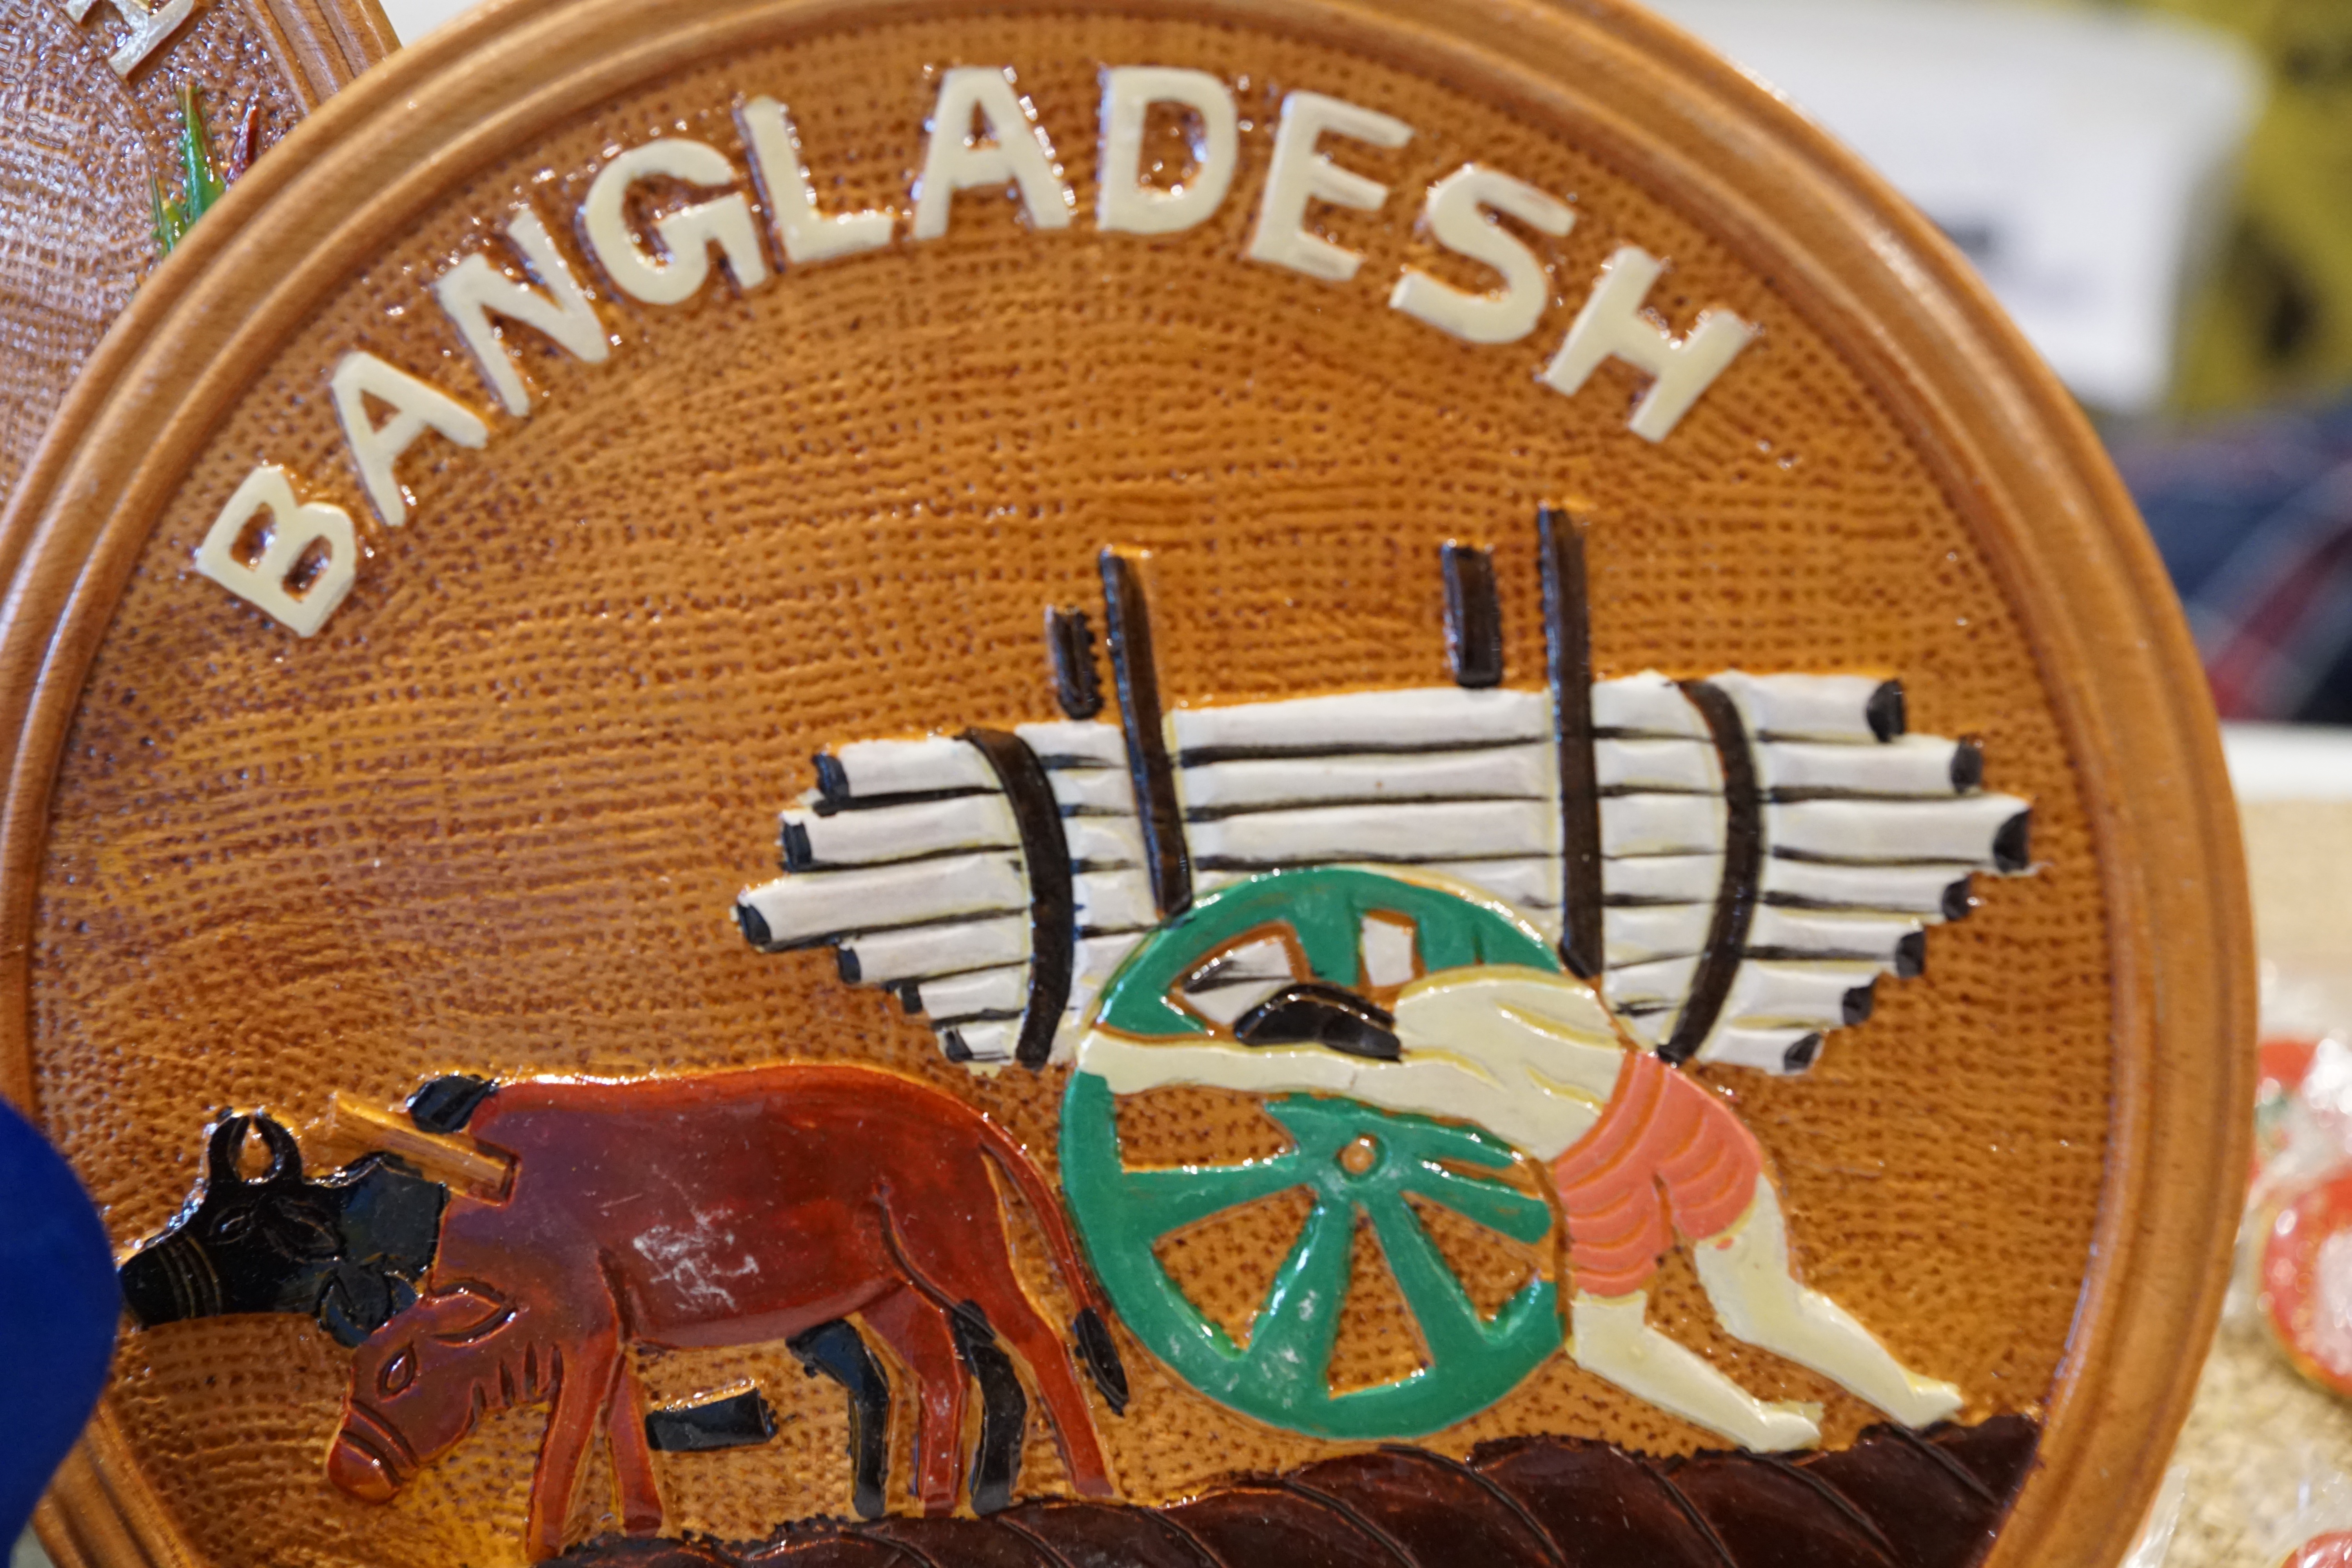
food, art, expo, bangladesh, man made object, shild